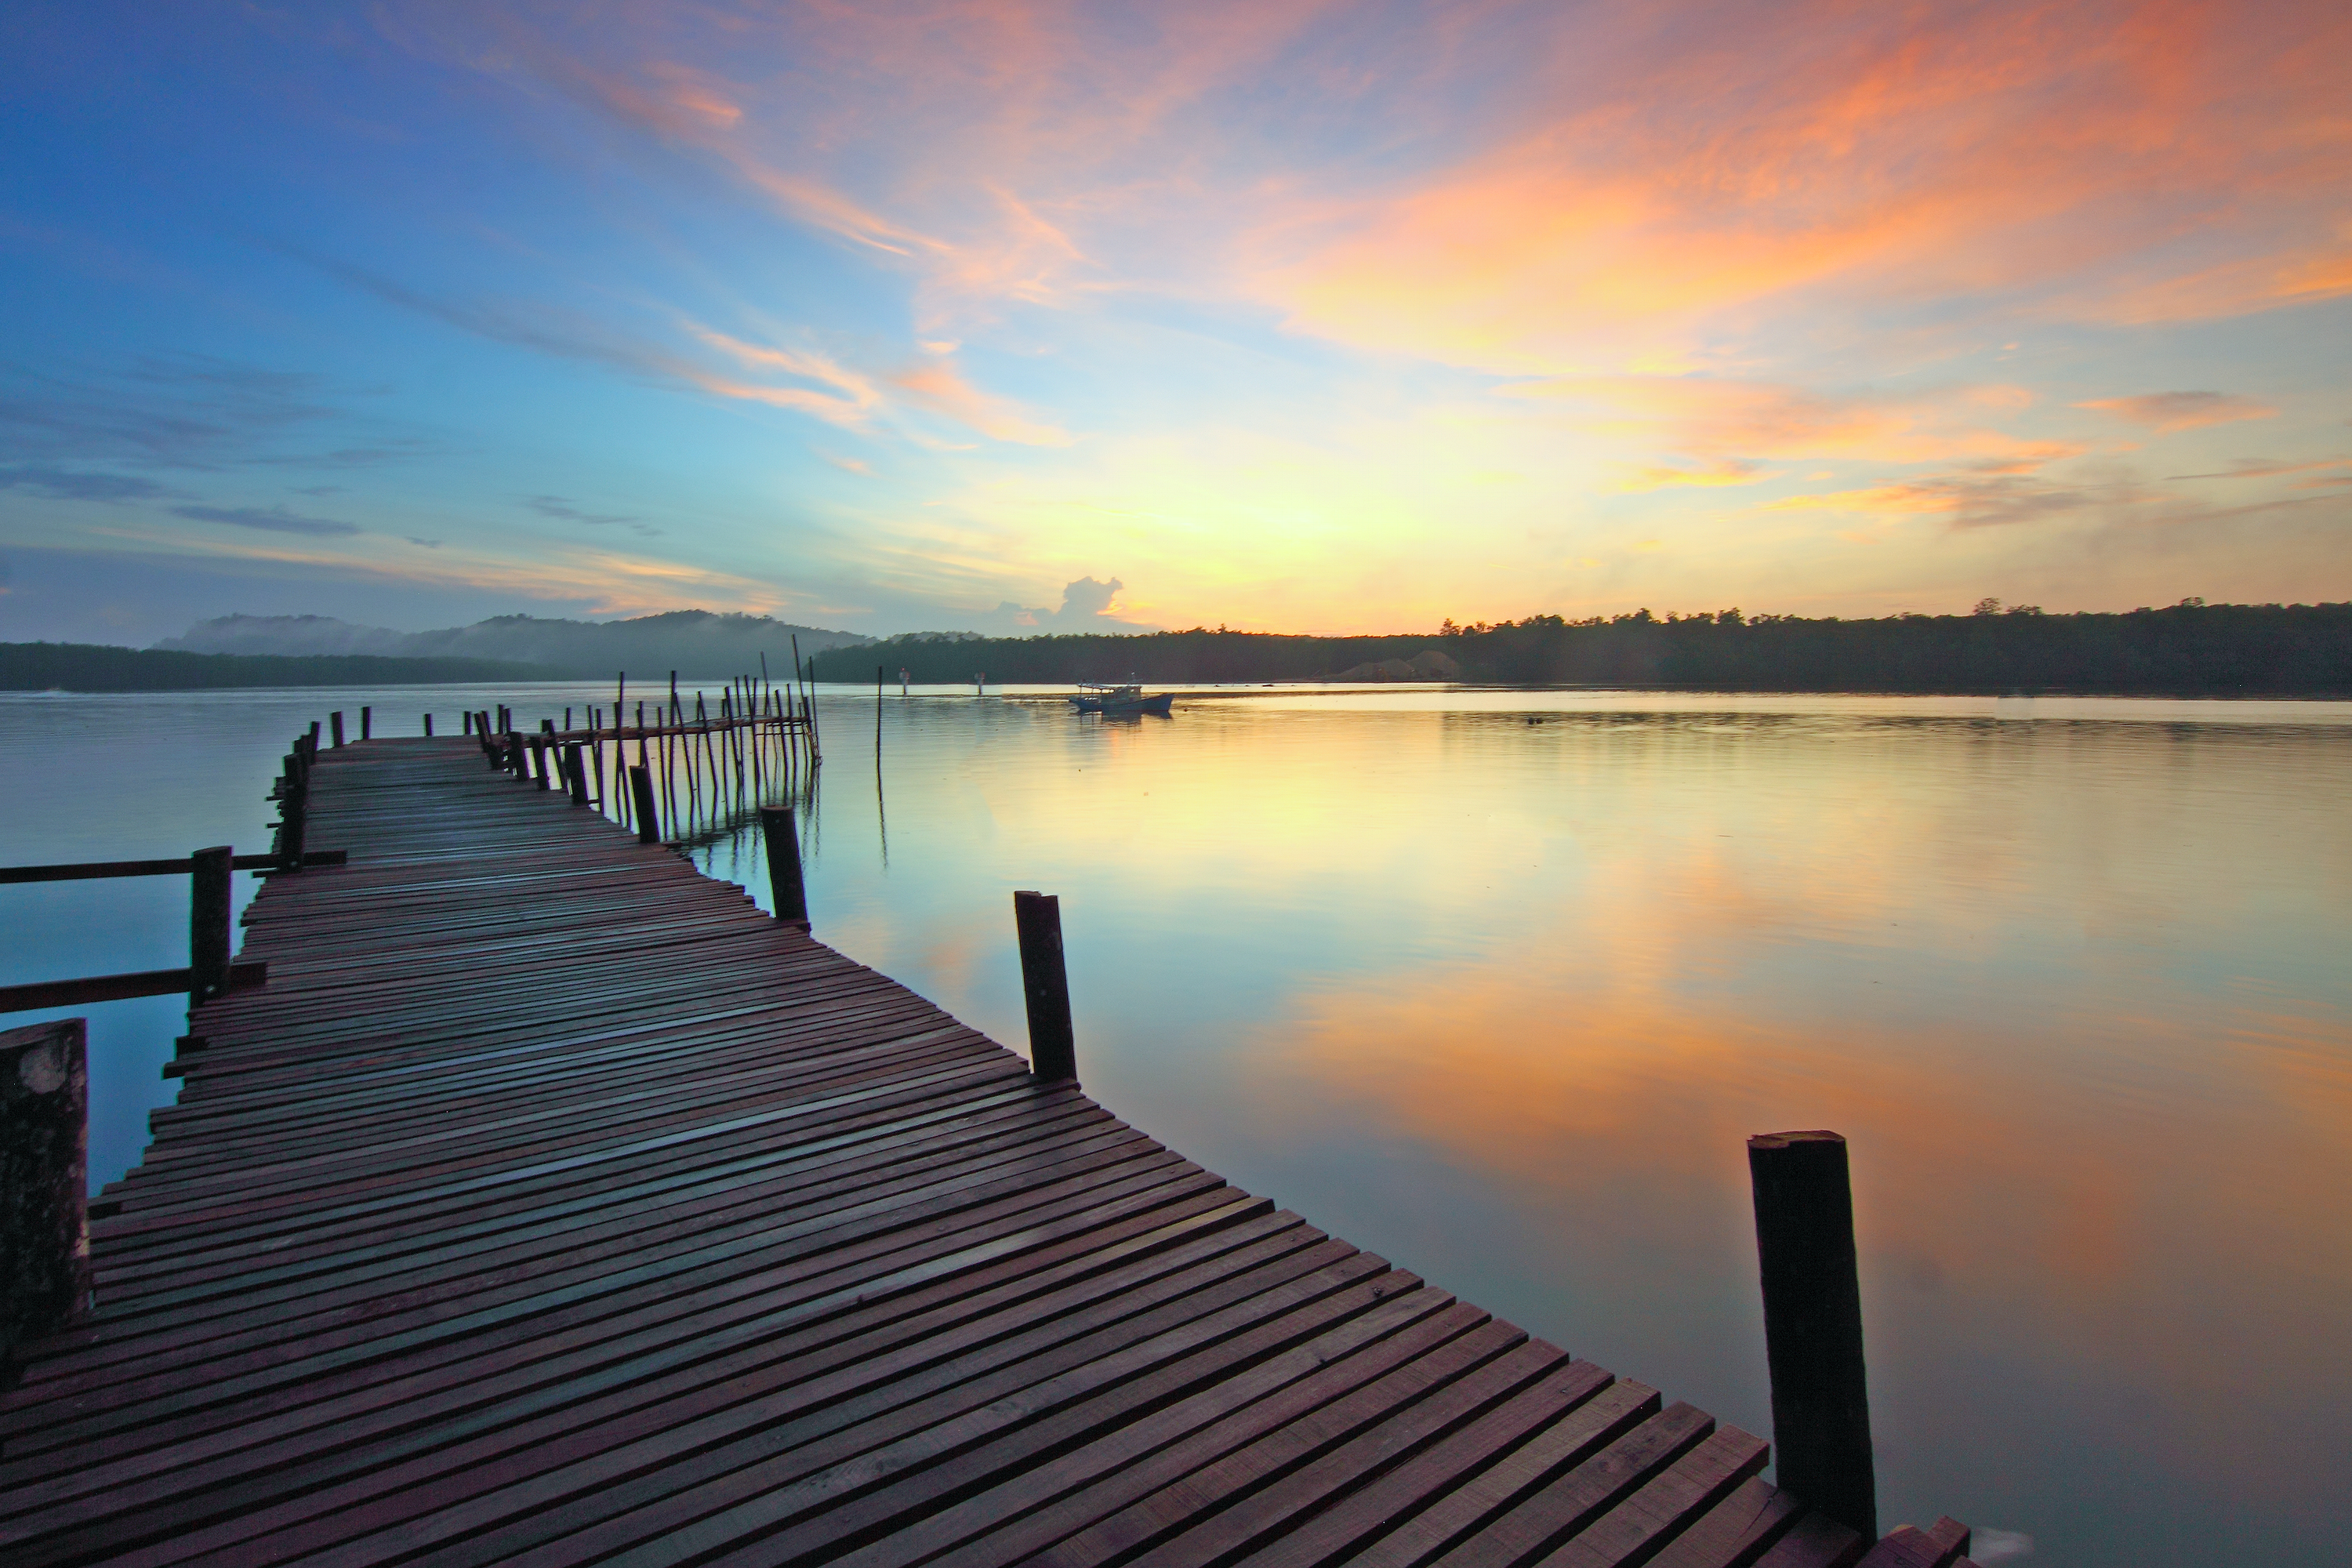
beach, sea, water, nature, ocean, horizon, dock, cloud, sky, sunrise, sunset, sunlight, morning, shore, lake, dawn, pier, dusk, evening, reflection, bay, jetty, clouds, afterglow